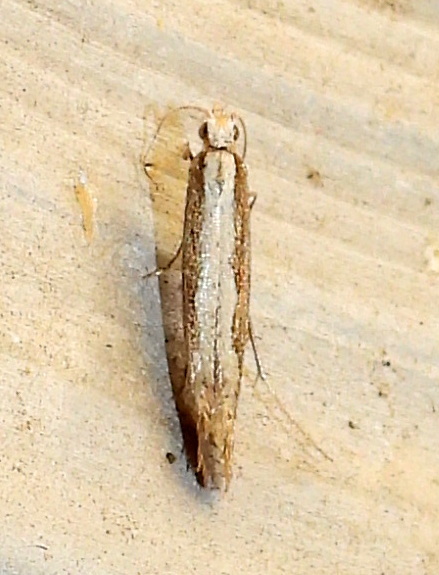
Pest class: diamondback_moth